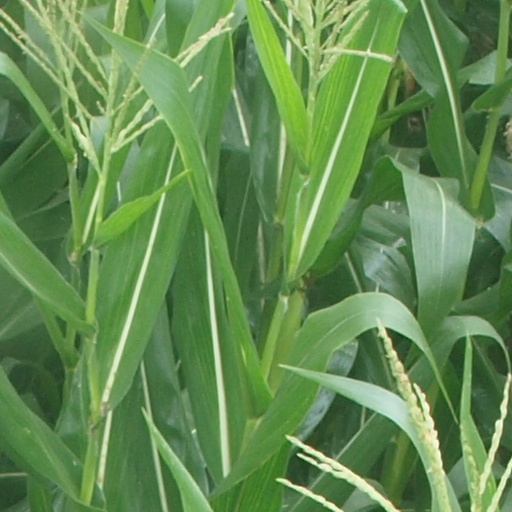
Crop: maize; corn